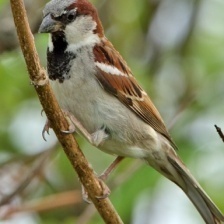
Species: HOUSE SPARROW
Scientific name: PASSER DOMESTICUS